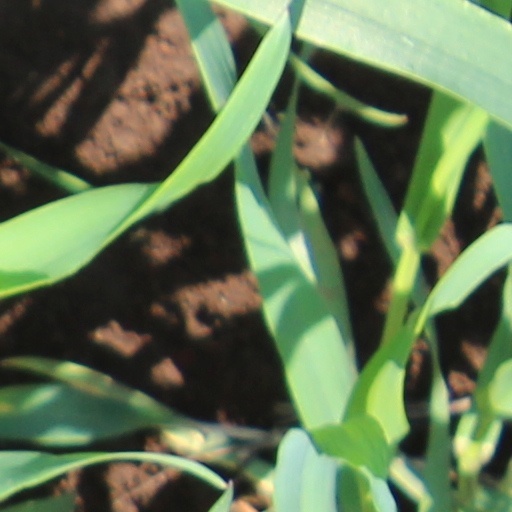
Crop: wheat